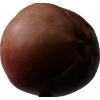
Label: Apple 18